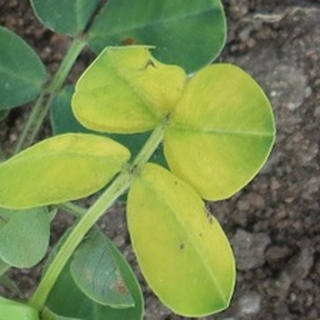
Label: groundnut_nutrition_deficiency